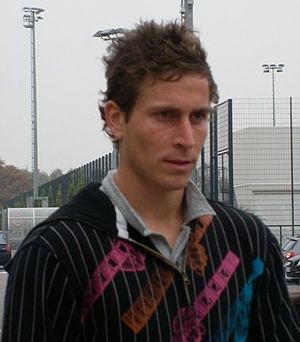
Rob Friend
Rob Friend
Rob Friend er en professionel fodboldspiller opvokset i Kelowna, Britisk Columbia i Canada. Han spiller i øjeblikket for SC Heerenveen som spiller i den hollandske Eredivisie.